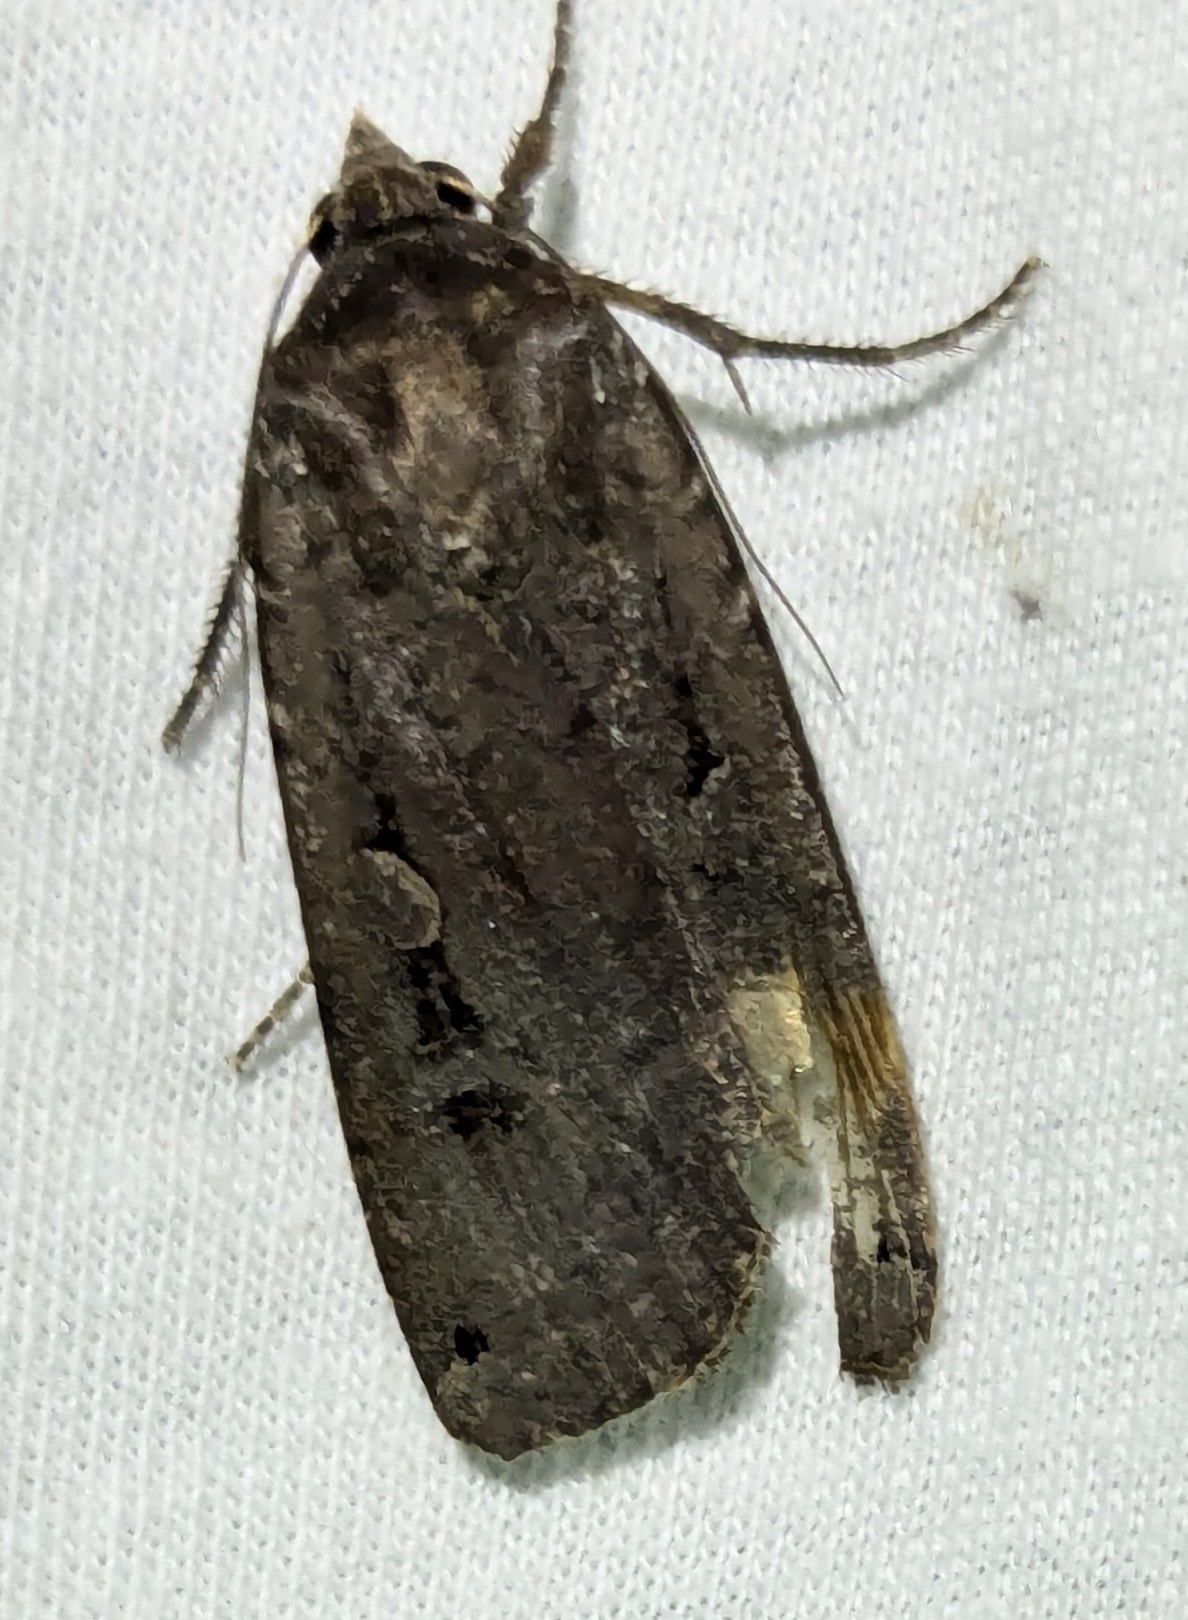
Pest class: cutworms